Belaya Glina, Krasnodar Krai

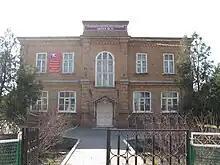
Balaya Glina . Russia

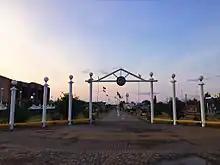
Main square of the village

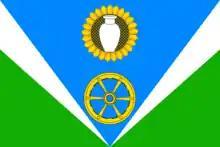
Flag of Belaya Glina

Belaya Glina is a rural locality (a "selo") and the administrative center of Beloglinsky District of Krasnodar Krai, Russia, located northeast from Krasnodar, on the banks of the Rassypnaya River. Population: